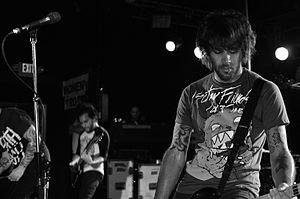
Sky Eats Airplane est un groupe d'electronicore américain, originaire de Fort Worth, au Texas. Formé en 2005, le groupe signe au label indépendant Equal Vision Records et y publie son deuxième album, éponyme, en juillet 2008. En mars 2012, la page Facebook officielle de Sky Eats Airplane annonce une pause à durée indéterminée qui prendra effet en novembre.